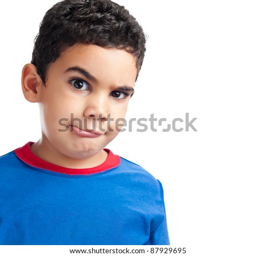
funny portrait of a cute hispanic boy isolated on a white background